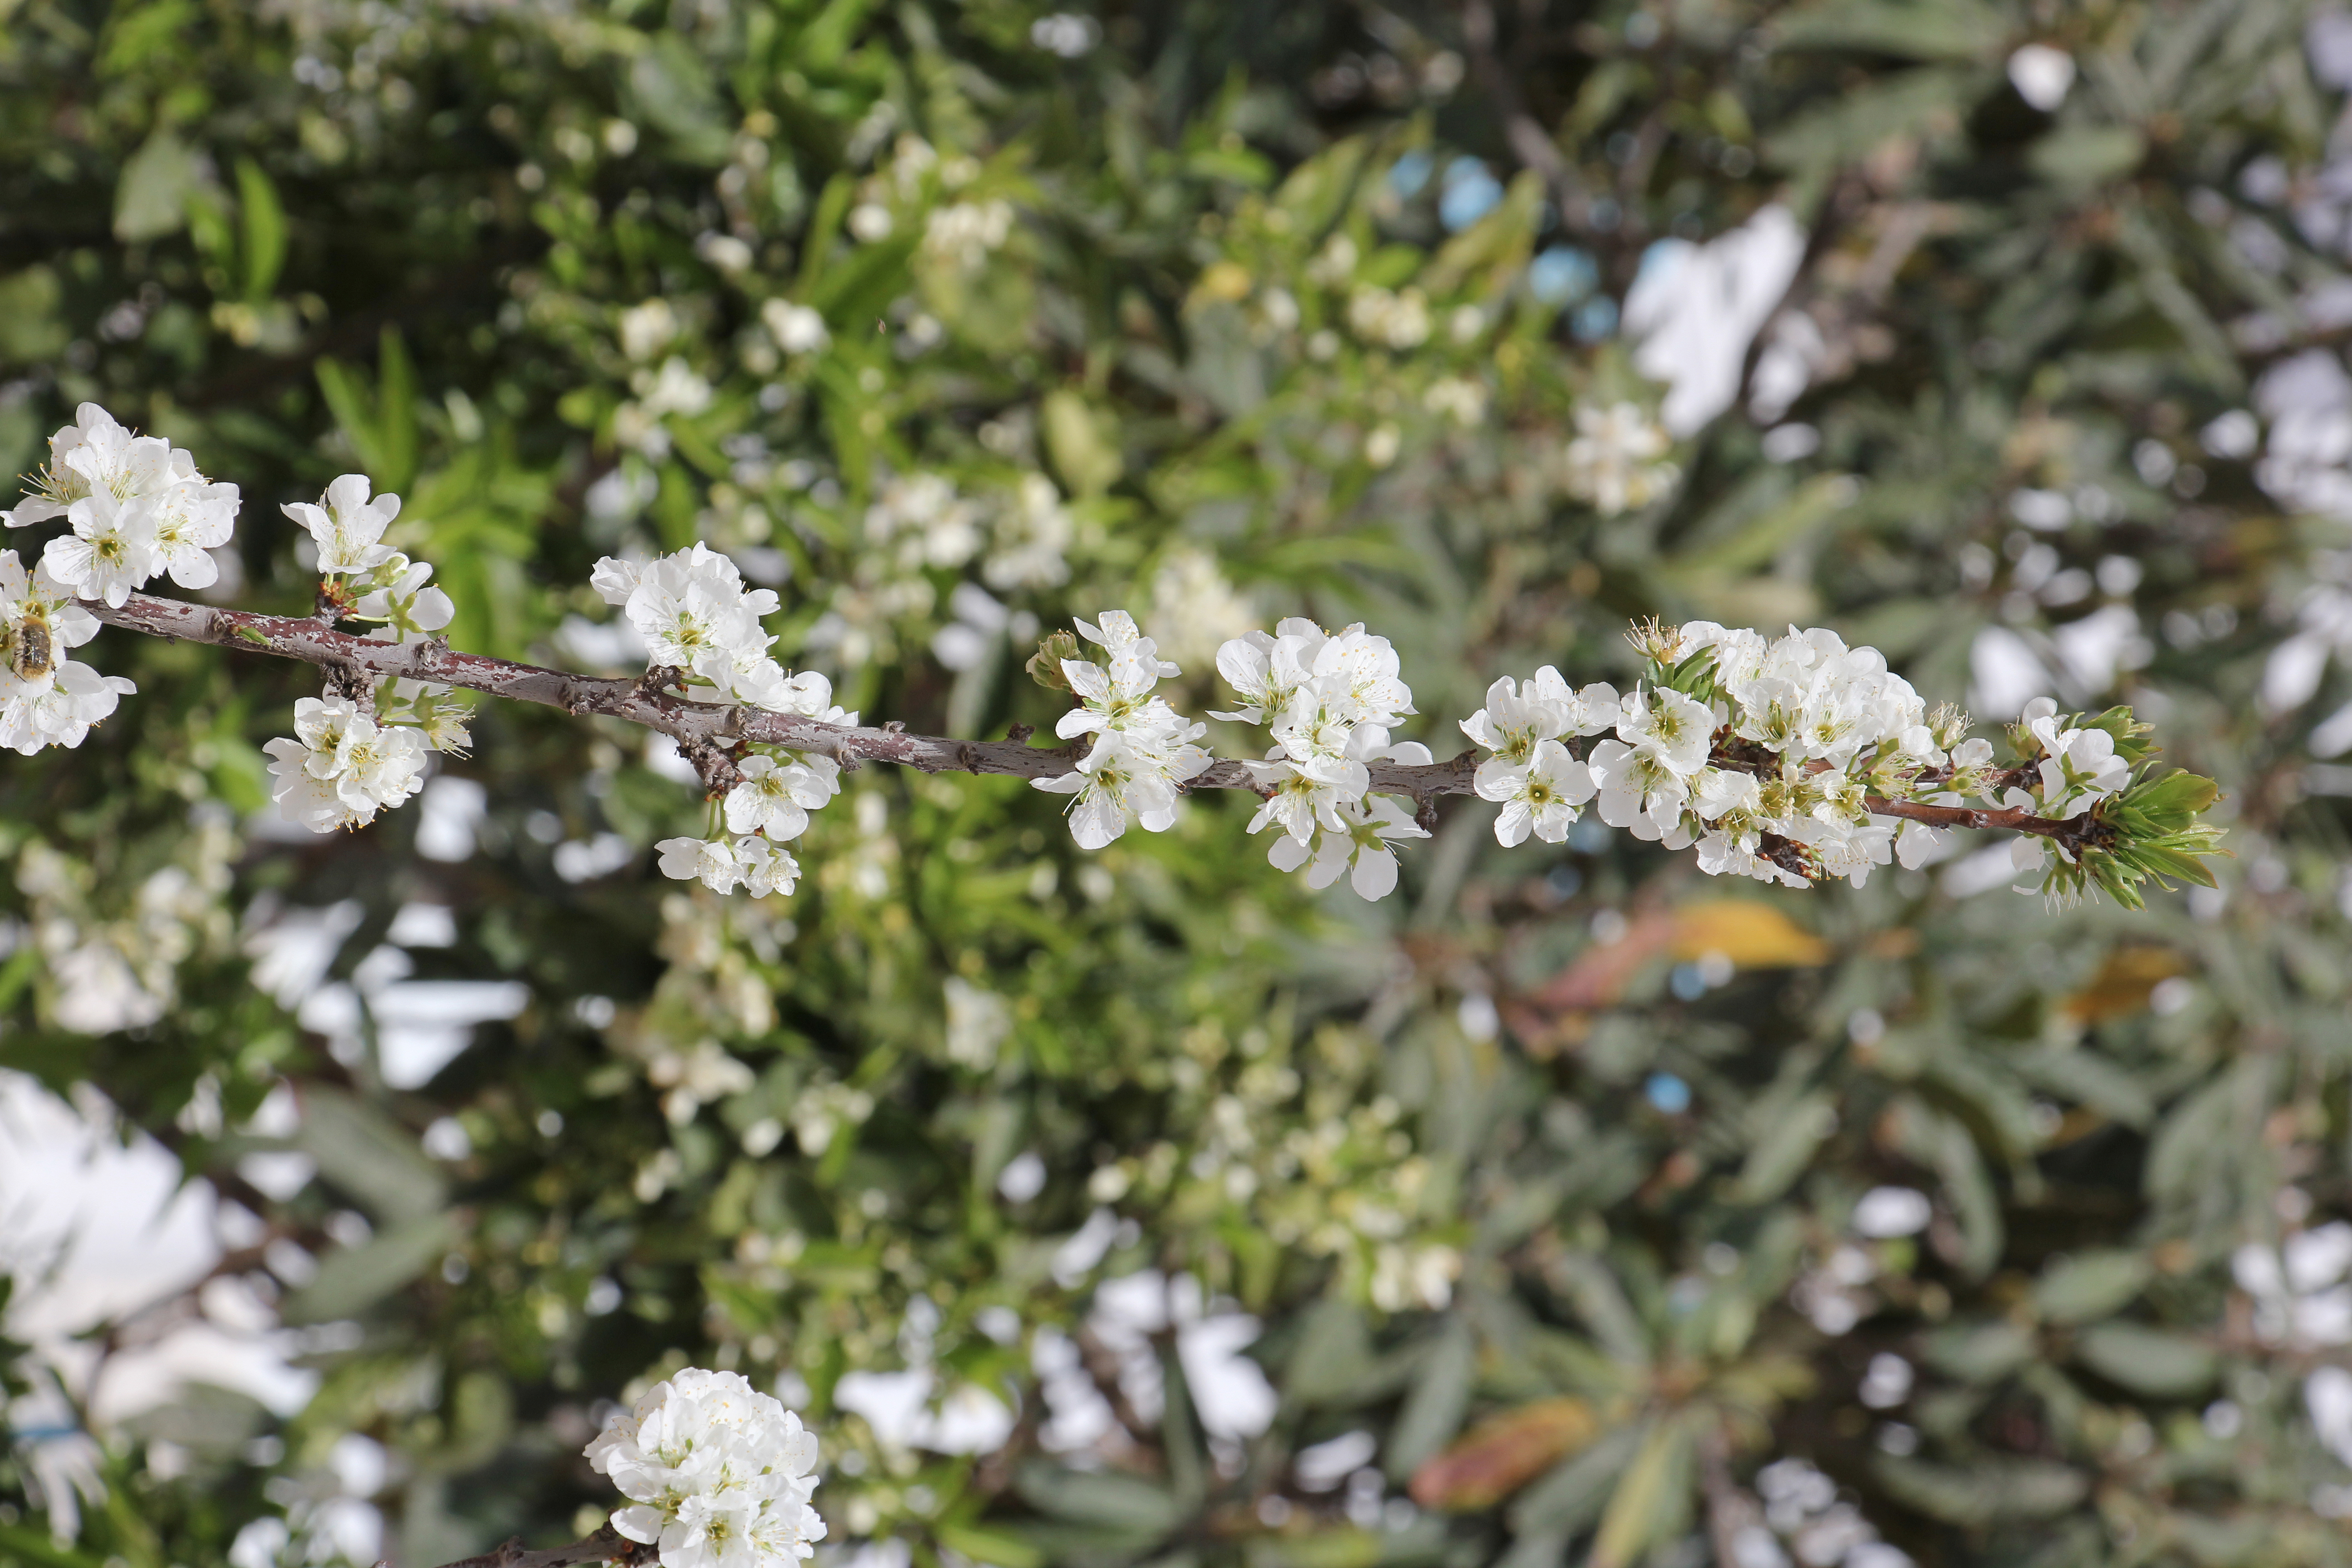
tree, branch, flower, plant, food, spring, produce, twig, flowers, close, sad, blooms, cherry, flora, subshrub, shadbush, shrub, blossom, viburnum